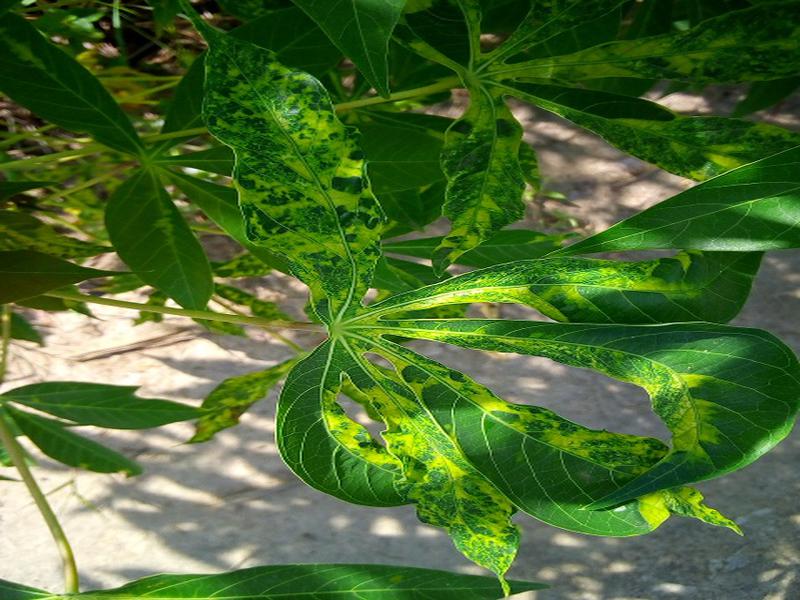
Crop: cassava
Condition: mosaic_disease